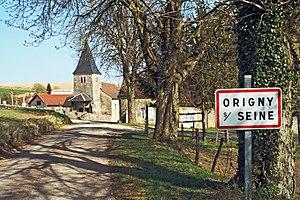
Entrée d'Origny(-sur-Seine) côté Saint-Marc-sur-Seine
Origny est une commune française située dans le département de la Côte-d'Or en région Bourgogne-Franche-Comté.